Harrison Kennedy (footballer)

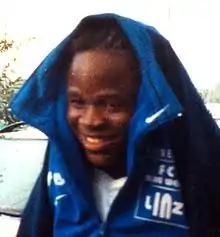

Harrison Kennedy (born October 15, 1989) is a Liberian footballer who is currently playing for Mark Professionals.